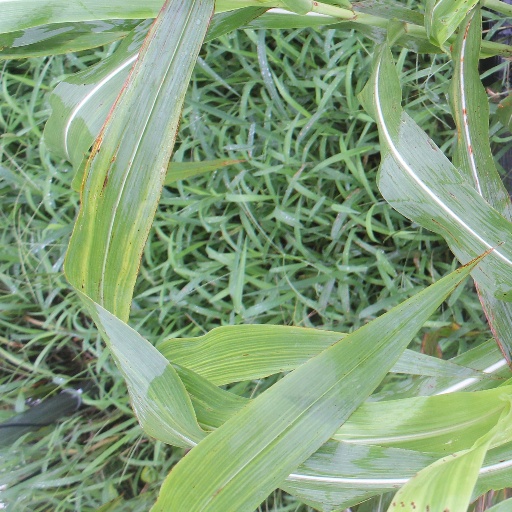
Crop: sorghum